Manila Memorial Park – Sucat

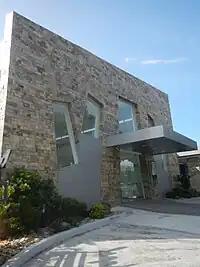
Rizal Premier Chapel

The Manila Memorial Park in Parañaque was established in 1964 when the city was still a municipality of Rizal province. In August 1985, it became the first cemetery to host a modern crematorium in a memorial park setting, having been established a year after Pope Paul VI lifted the ban on cremation for Catholics. The cemetery became part of a larger network of burial sites of Manila Memorial Park, Inc. with five other cemeteries under the Manila Memorial Park brand opened in other parts of the Philippines.